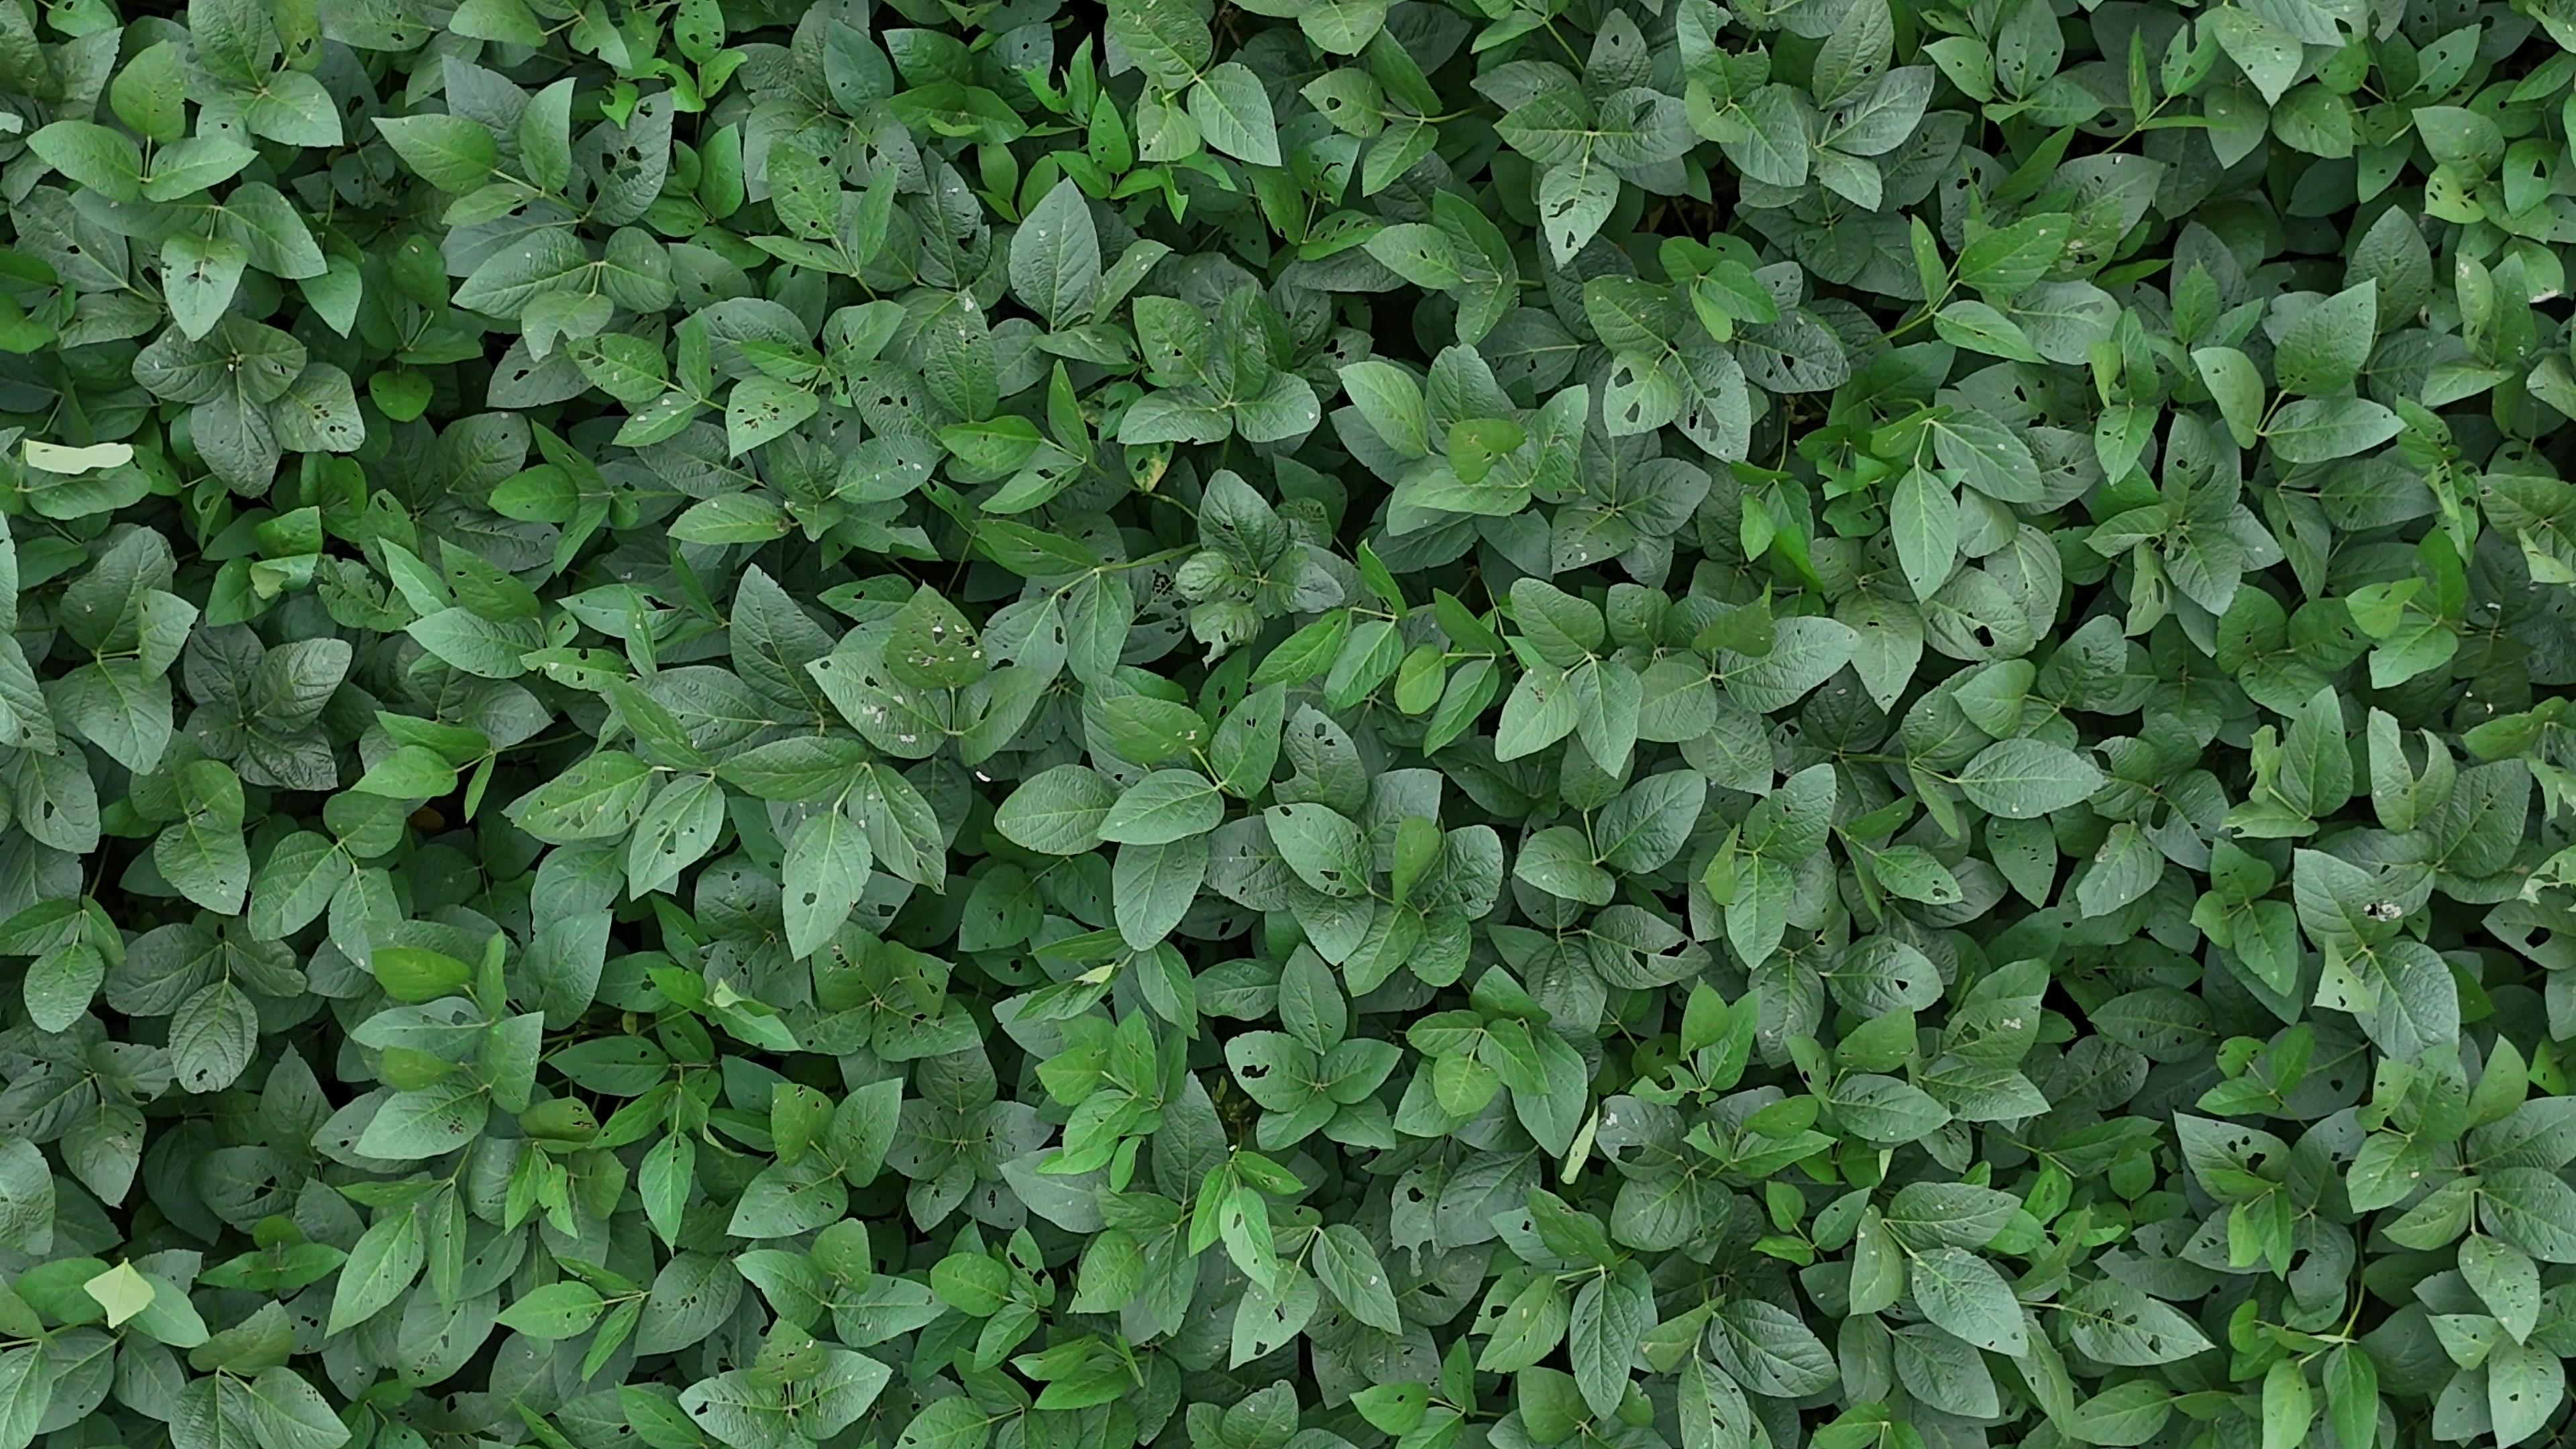
Label: Semilooper_Pest